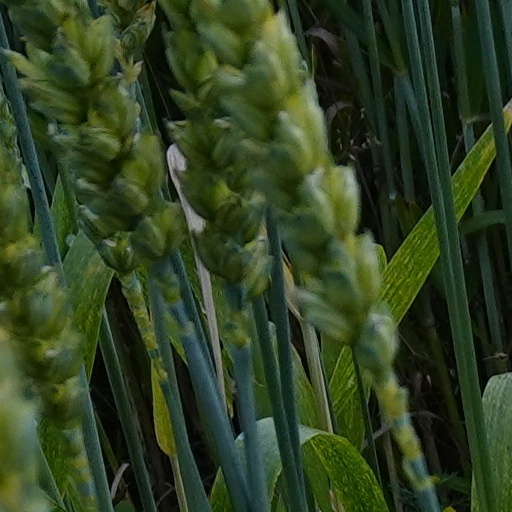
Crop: wheat